Ballad

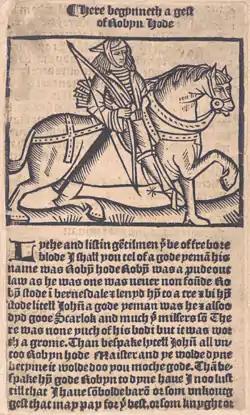
A sixteenth-century printed ballad, the A Gest of Robyn Hode

Ballads were originally written to accompany dances, and so were composed in couplets with refrains in alternate lines. These refrains would have been sung by the dancers in time with the dance. Most northern and west European ballads are written in ballad stanzas or quatrains (four-line stanzas) of alternating lines of iambic (an unstressed followed by a stressed syllable) tetrameter (eight syllables) and iambic trimeter (six syllables), known as ballad meter. Usually, only the second and fourth line of a quatrain are rhymed (in the scheme formula_3), which has been taken to suggest that, originally, ballads consisted of couplets (two lines) of rhymed verse, each of 14 syllables. This can be seen in this stanza from "Lord Thomas and Fair Annet":